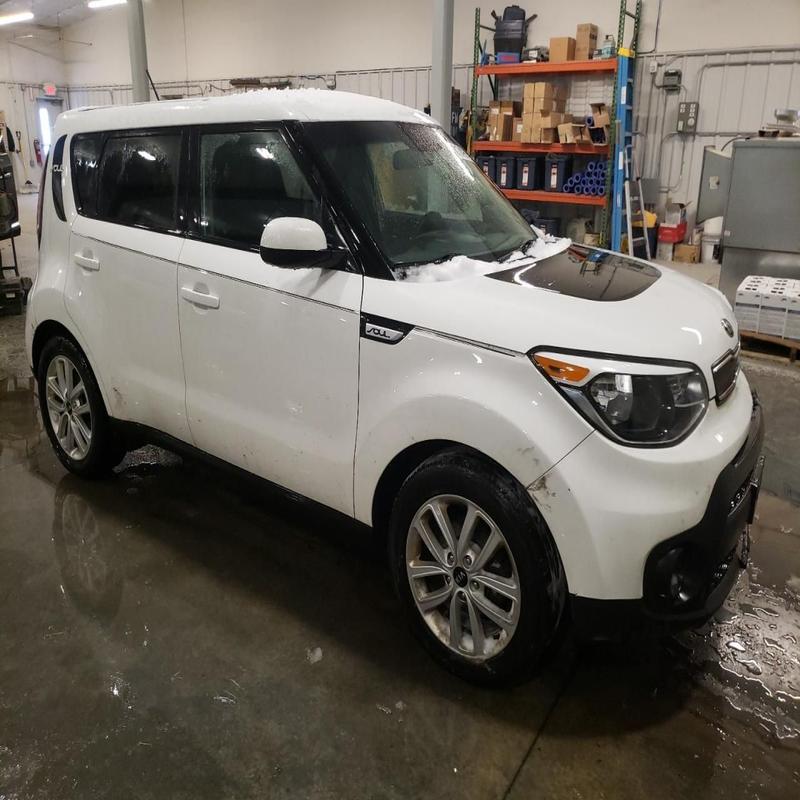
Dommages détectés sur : aile avant droite, porte avant droite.
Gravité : mineur